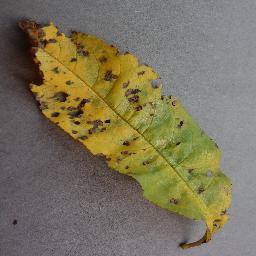
Label: Peach___Bacterial_spot